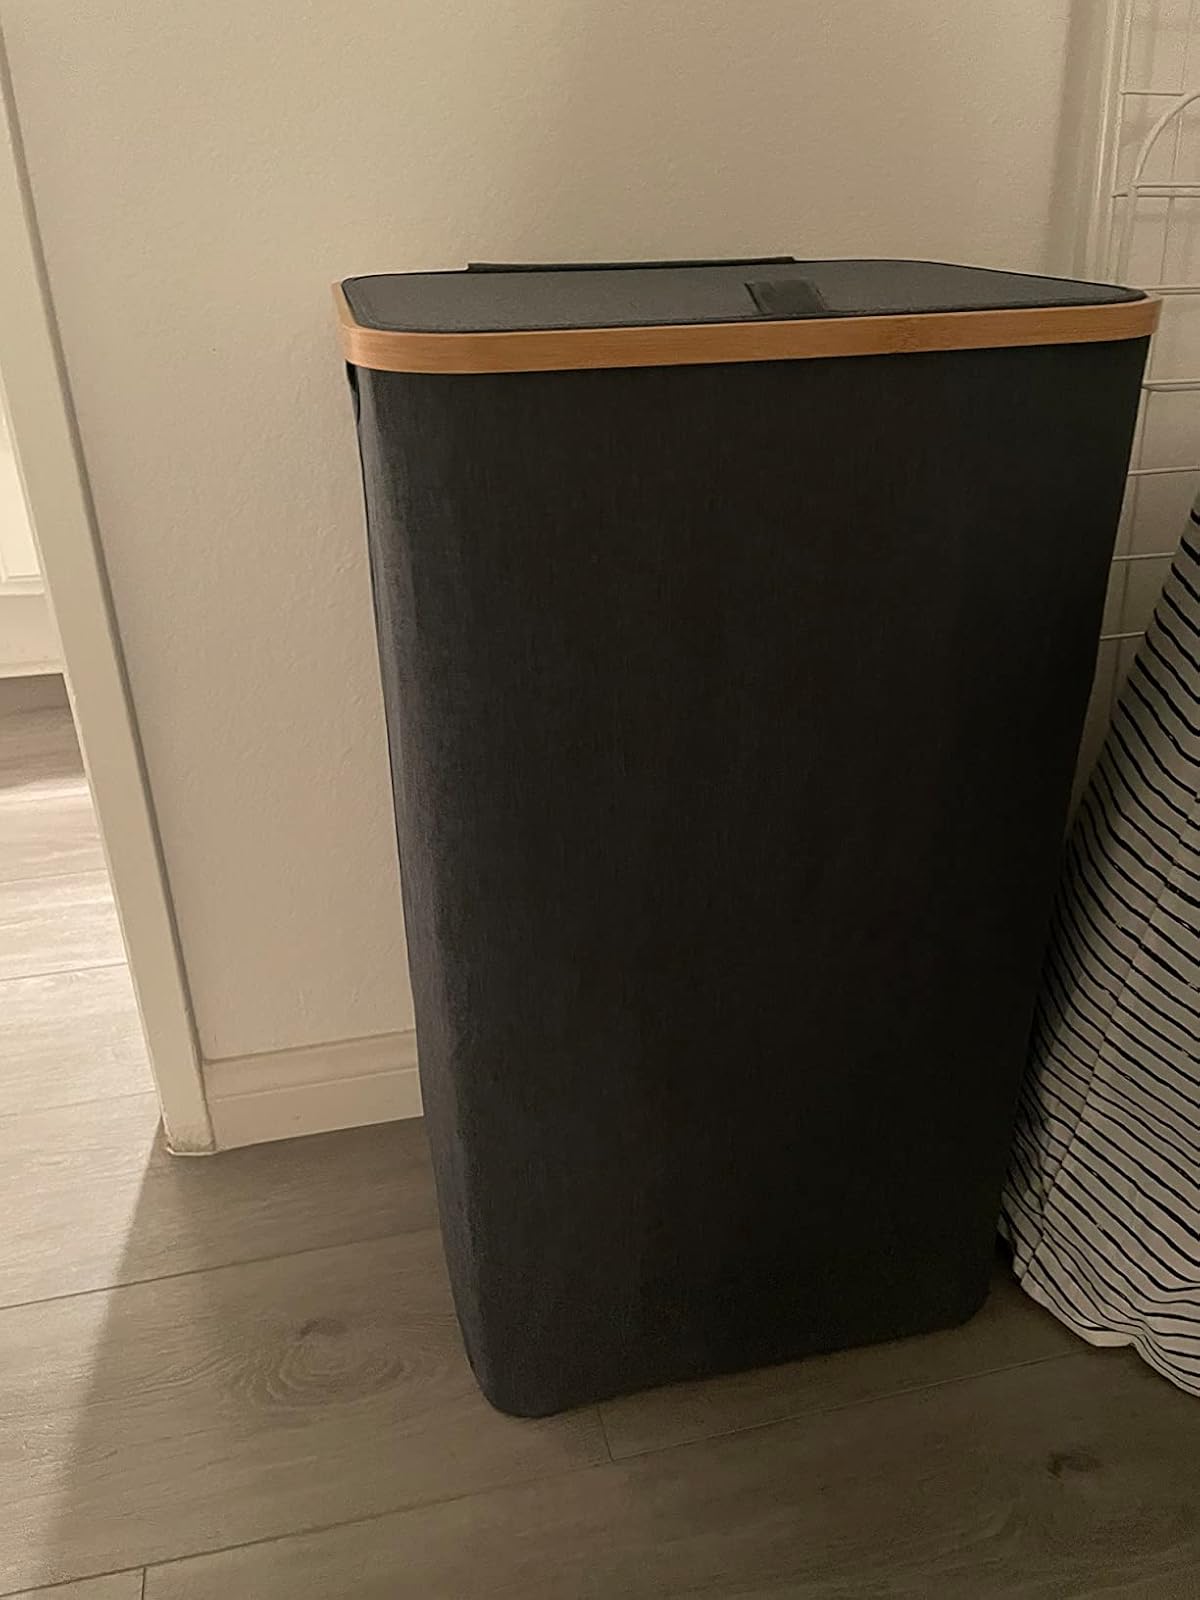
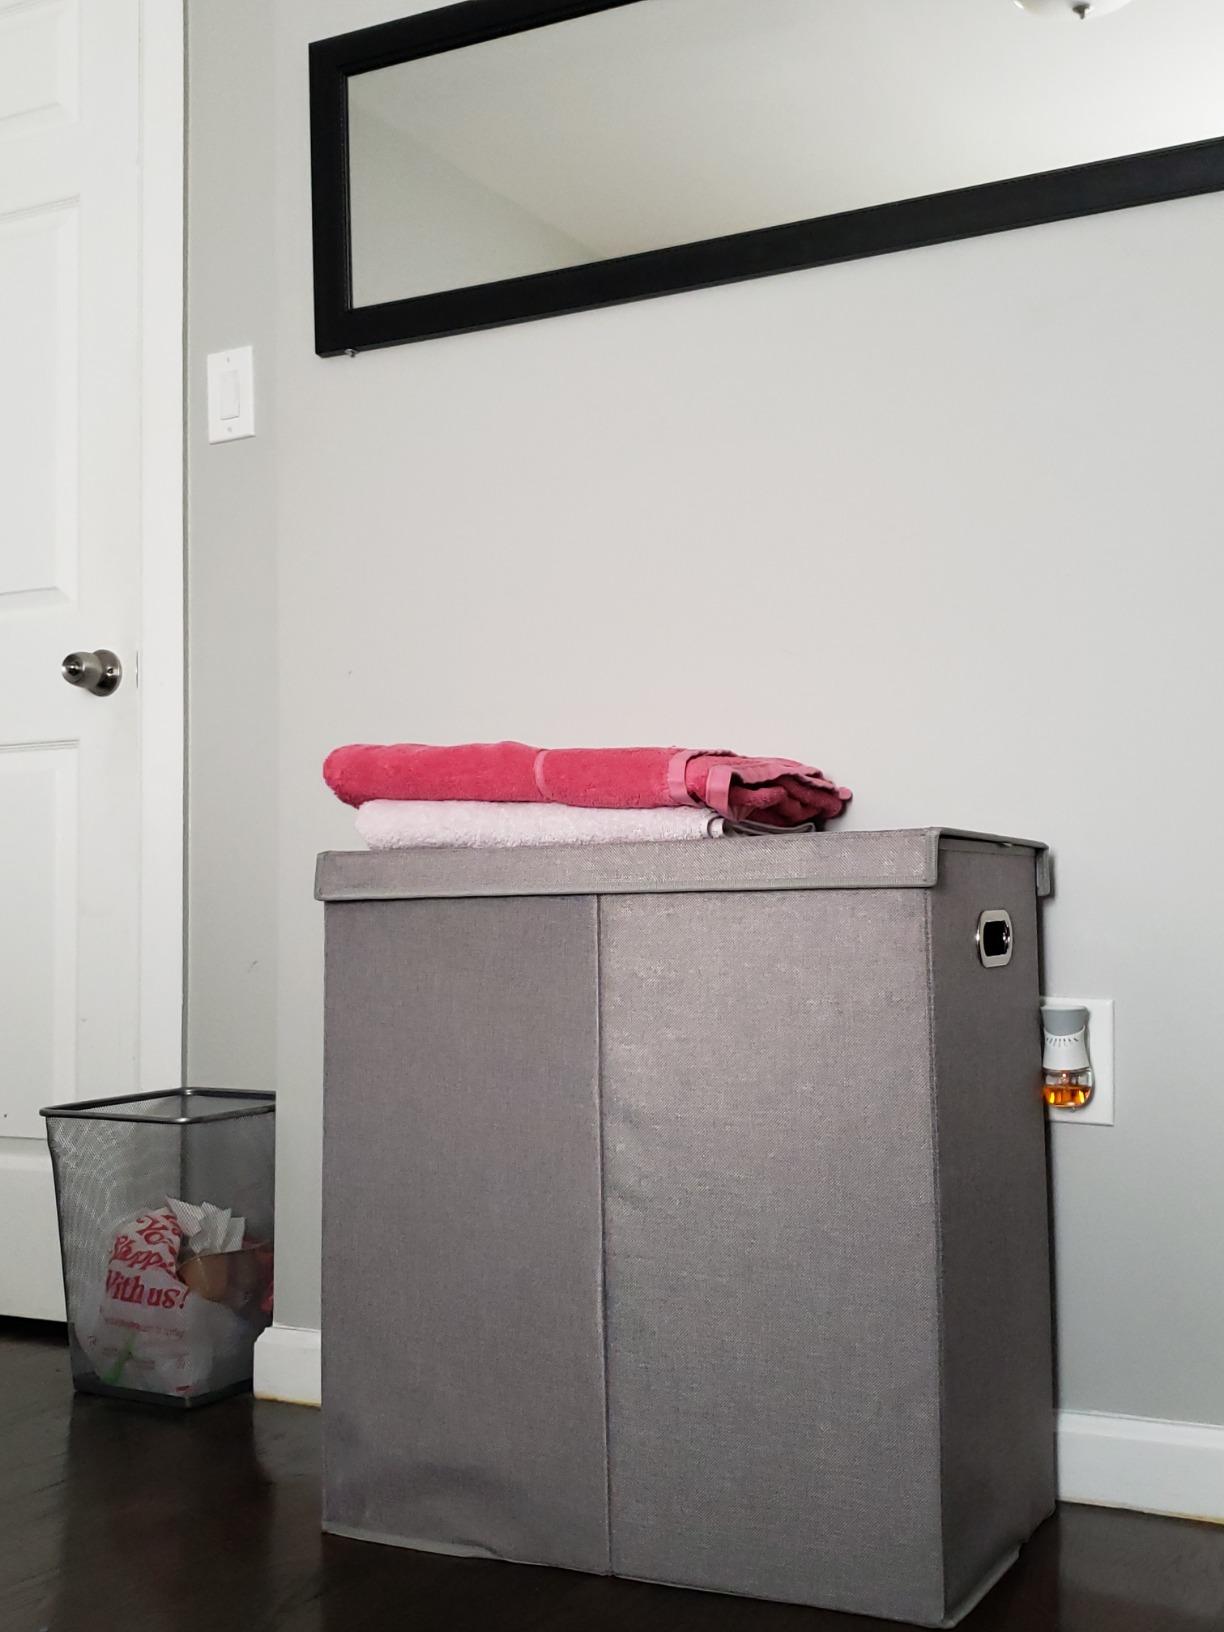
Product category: items_hamper
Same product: no